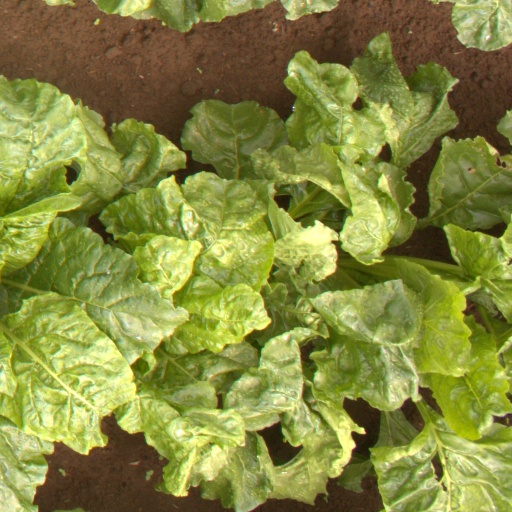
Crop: sugar beet